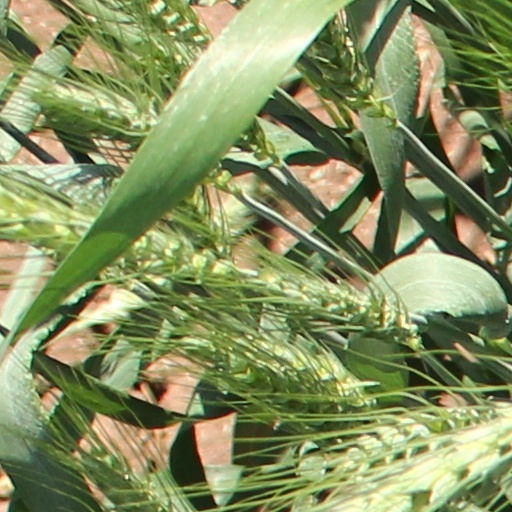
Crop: wheat